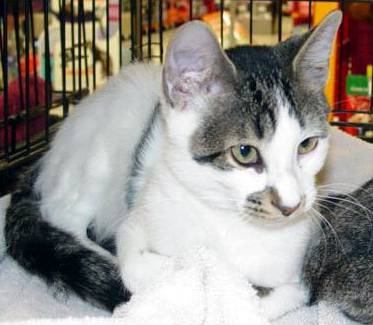
Label: cat